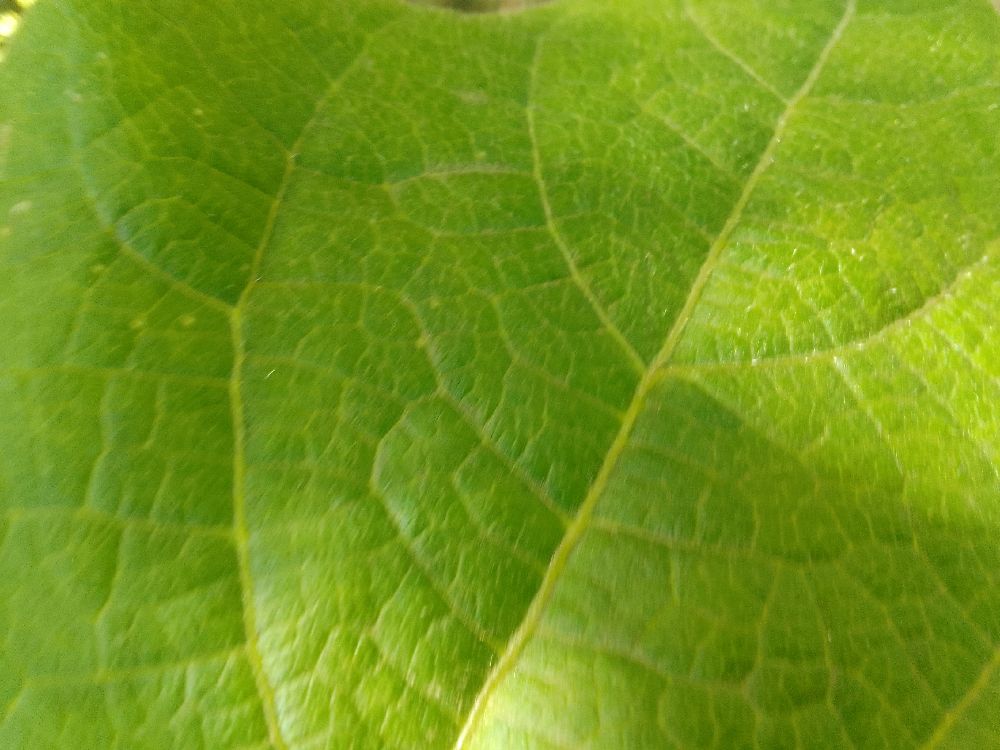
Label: healthy